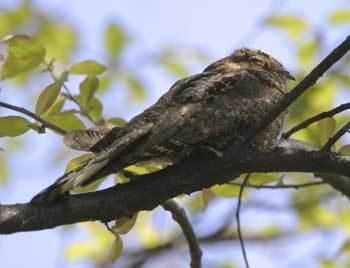
dark brown medium sized bird, with a scattered pattern of dark spots.
a dark gray fuzzy bird with black and white stripe tipped wings.
this is a light grey bird with white and black outer and inner rectrices.
this bird has a speckled belly and breast with a short pointy bill.
this is a small gray bird with a really small beak.
this bird is brown with black and has a very short beak.
this bird has wings that are brown and has a short billa black bird with long rectrices and the bill is short, the head is small compared to its bodya small brown bird, with a long tail, and a short curved bill.
a small brown bird, with a long tail, and a very short curved bill.
Species: Whip Poor Will